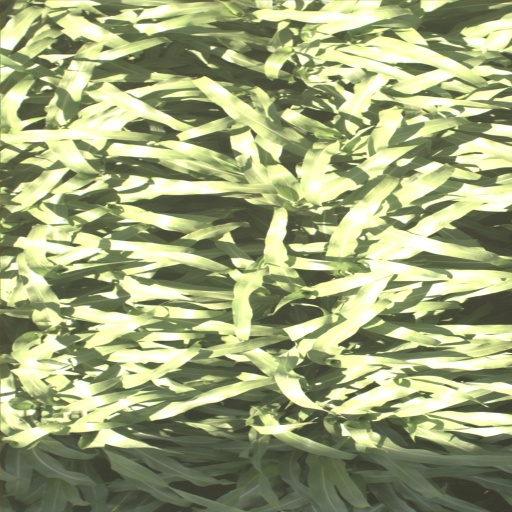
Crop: sorghum